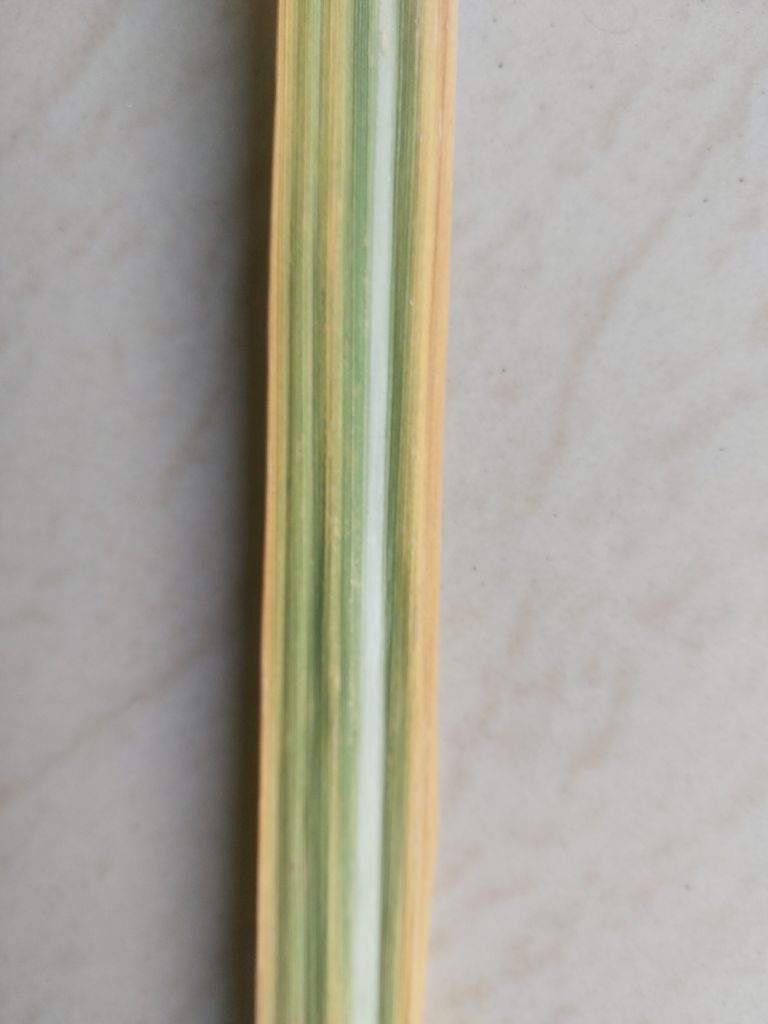
Label: Yellow Leaf